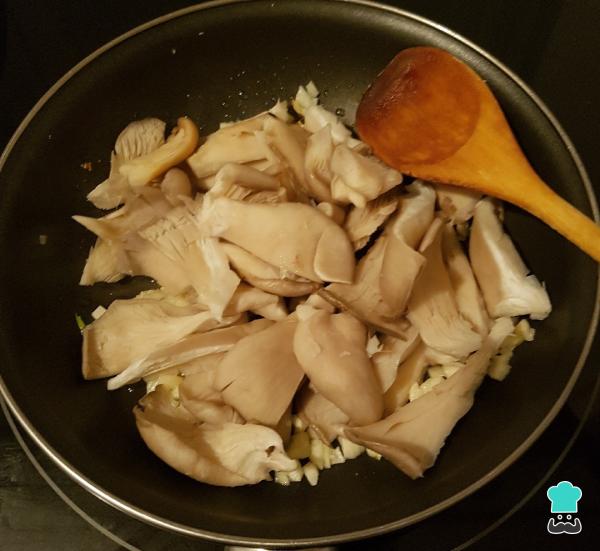
Cuando el ajo se vaya dorando añadimos las setas limpias y cortadas en trozos.